Dice tower

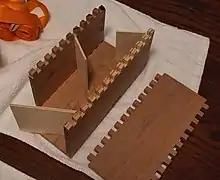
Interior of a dice tower showing ramps intended to cause tumbling as dice fall through the tower

The dice are dropped into the top of the tower and bounce off of several interior ramps before emerging from an opening at the base of the tower. Some dice towers include a walled off area for the dice to land in so that they are not scattered across the table. Players who find hand-rolling dice difficult may also utilize dice towers.